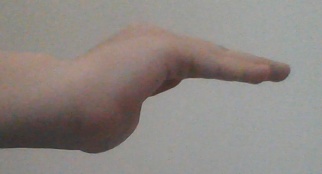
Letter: haa